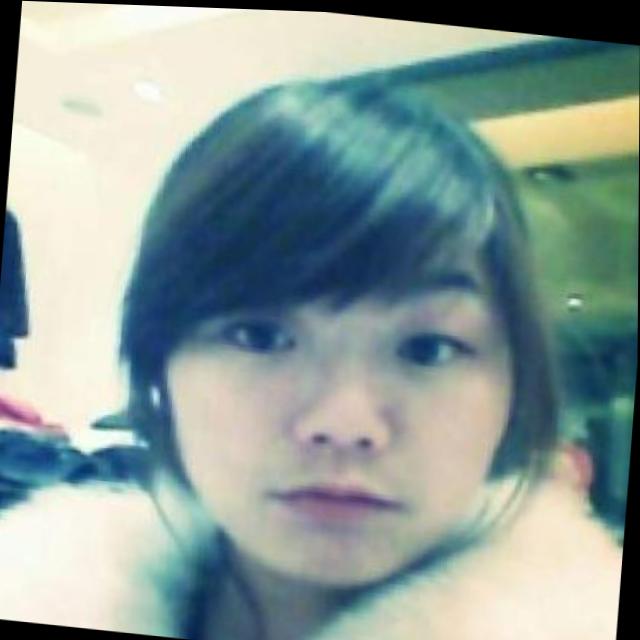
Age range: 21-44